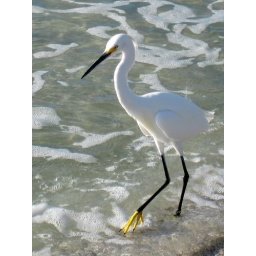
This beautiful egret was walking at the edge of the ocean at Vanderbilt Beach in Naples, FL.